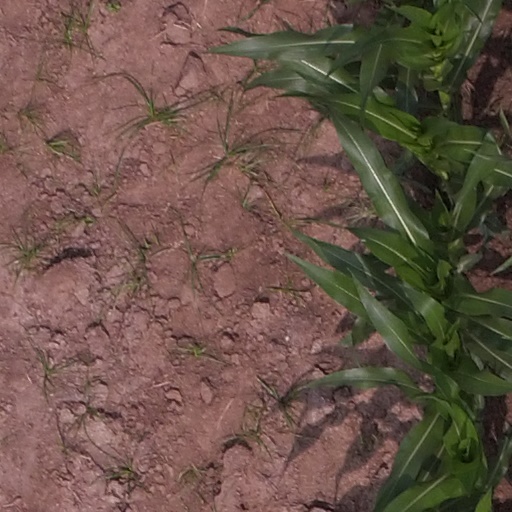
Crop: maize; corn